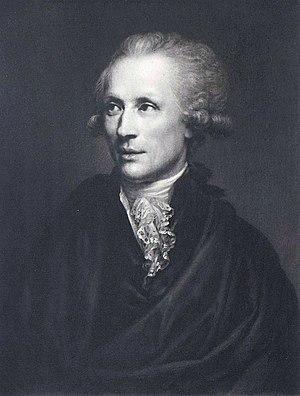
Ludwig Heinrich von Nicolay était un poète du Siècle des Lumières, bibliothécaire, précepteur et secrétaire particulier de l'empereur Paul Iᵉʳ de Russie et président de l'Académie des sciences de Saint-Pétersbourg.